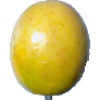
Label: Maracuja 1